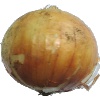
Label: Onion White 1